Hoti (tribe)

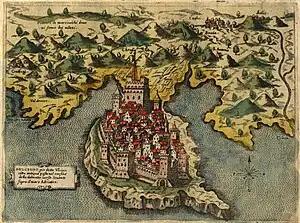
Hoti was crucial in the defense of Ülgün against Venice.

Oral traditions and fragmentary stories were collected and interpreted by writers who travelled in the region in the 19th century about the early history of the Hoti tribe. Since then, analysis of recorded historical material, linguistics and comparative anthropology have provided more historically-grounded accounts.